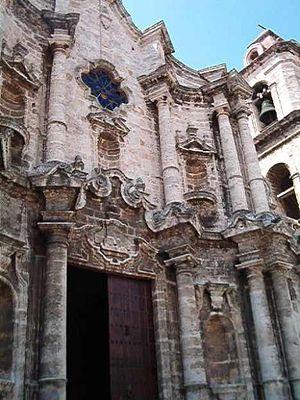
La Cathédrale de la Vierge Marie de l'Immaculée Conception ou est une cathédrale de style baroque du XVIIIᵉ siècle consacrée à la Vierge Marie, située place de la Cathédrale dans un des quartiers les plus anciens de la vieille ville de La Havane à Cuba. C'est une des plus anciennes cathédrales d'Amérique.